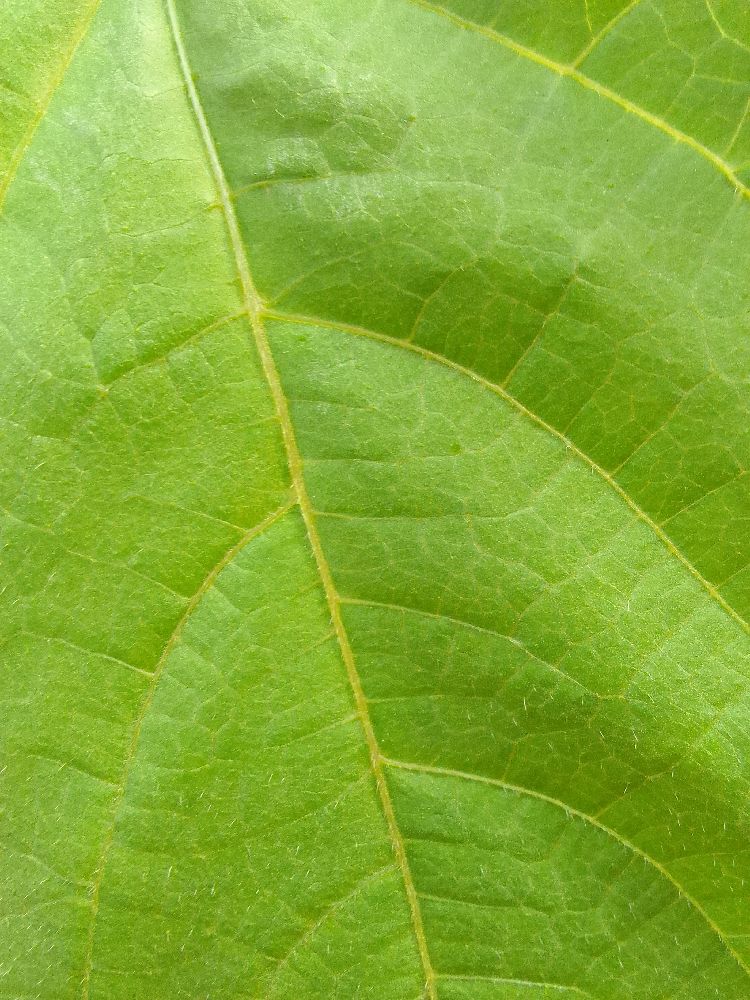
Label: healthy